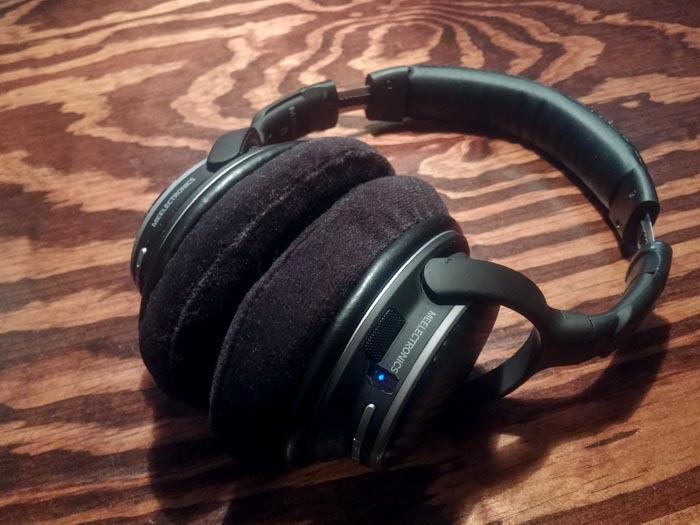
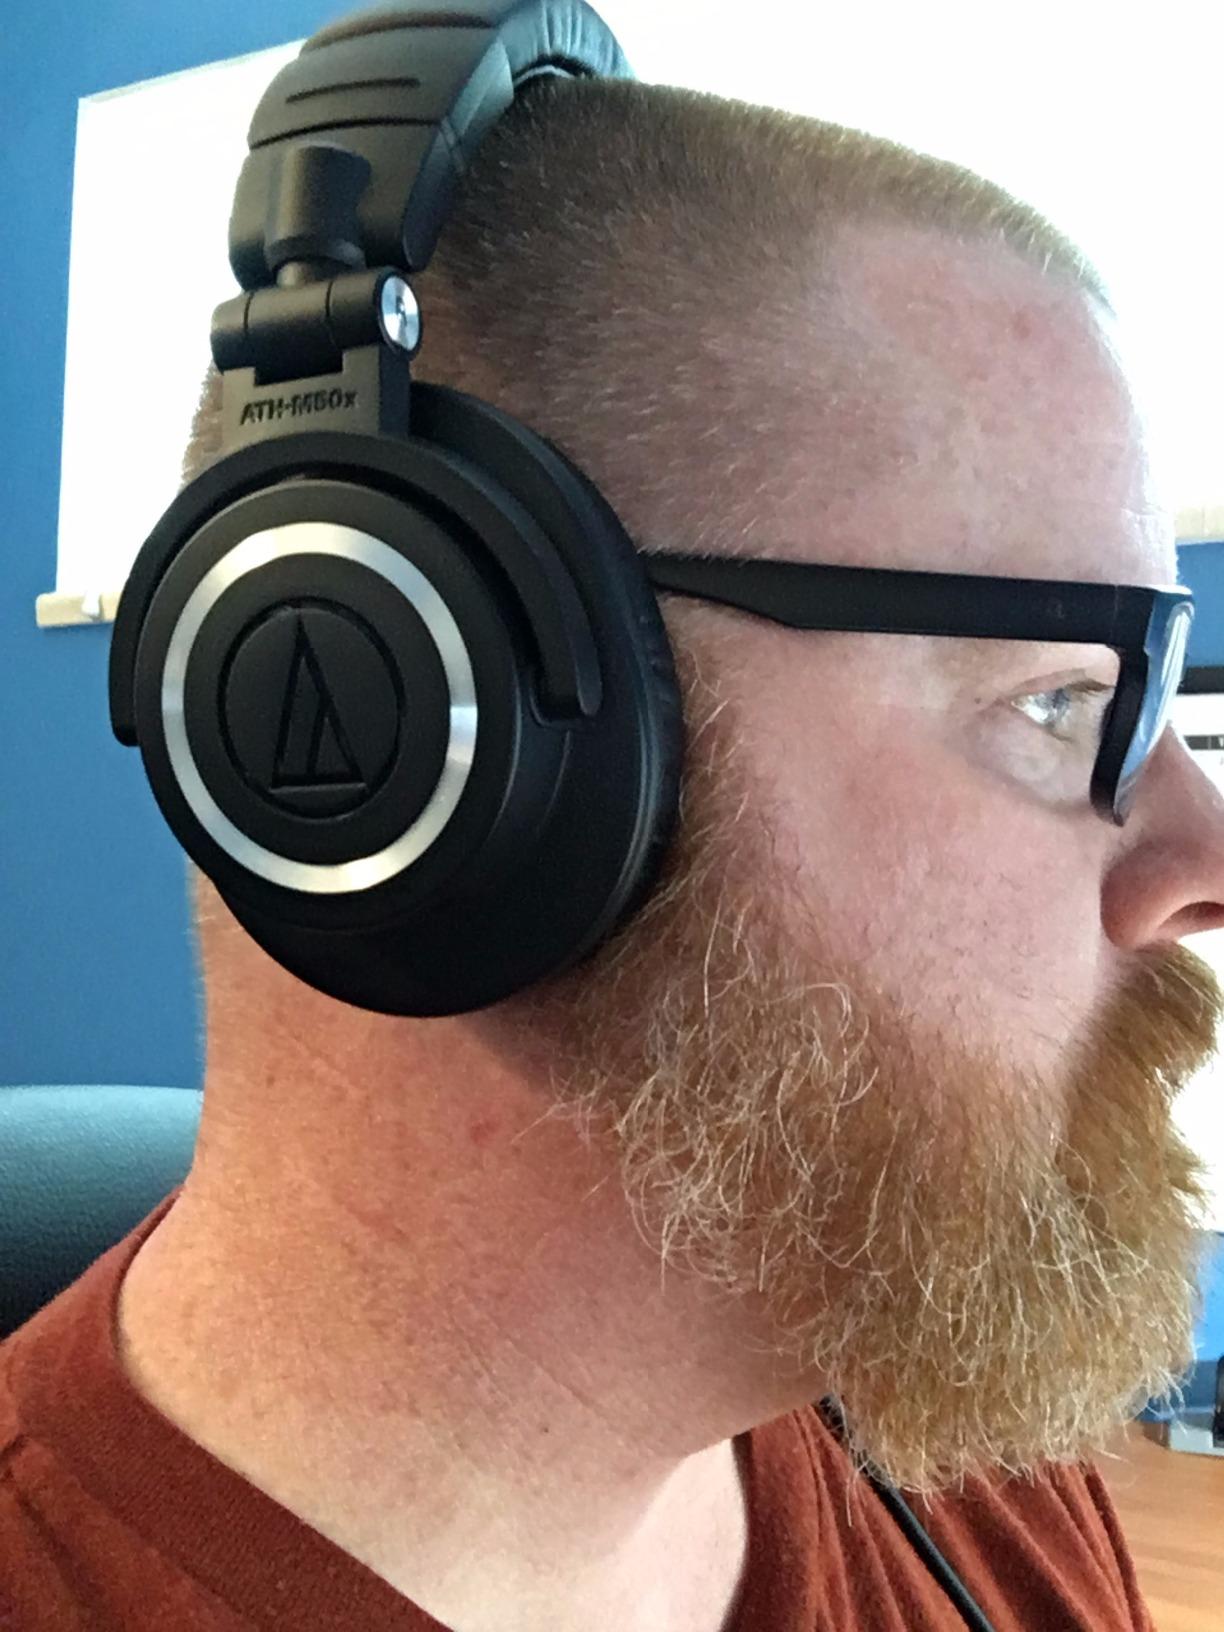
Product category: headphones
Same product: no